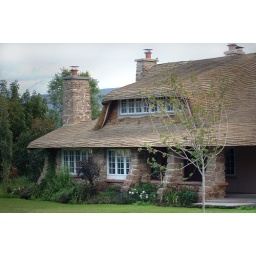
A stone home in Midway, Utah. Check out the roof!